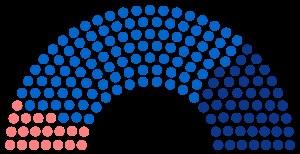
Le conseil régional du Grand Est est l'assemblée délibérante de la région Grand Est.